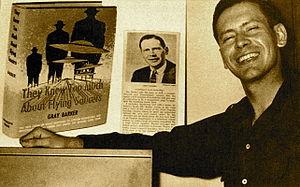
Gray Barker, né à Riffle le 2 mai 1925 et mort le 6 décembre 1984, est un ufologue américain qui dirigeait les éditions Saucerian Publications.